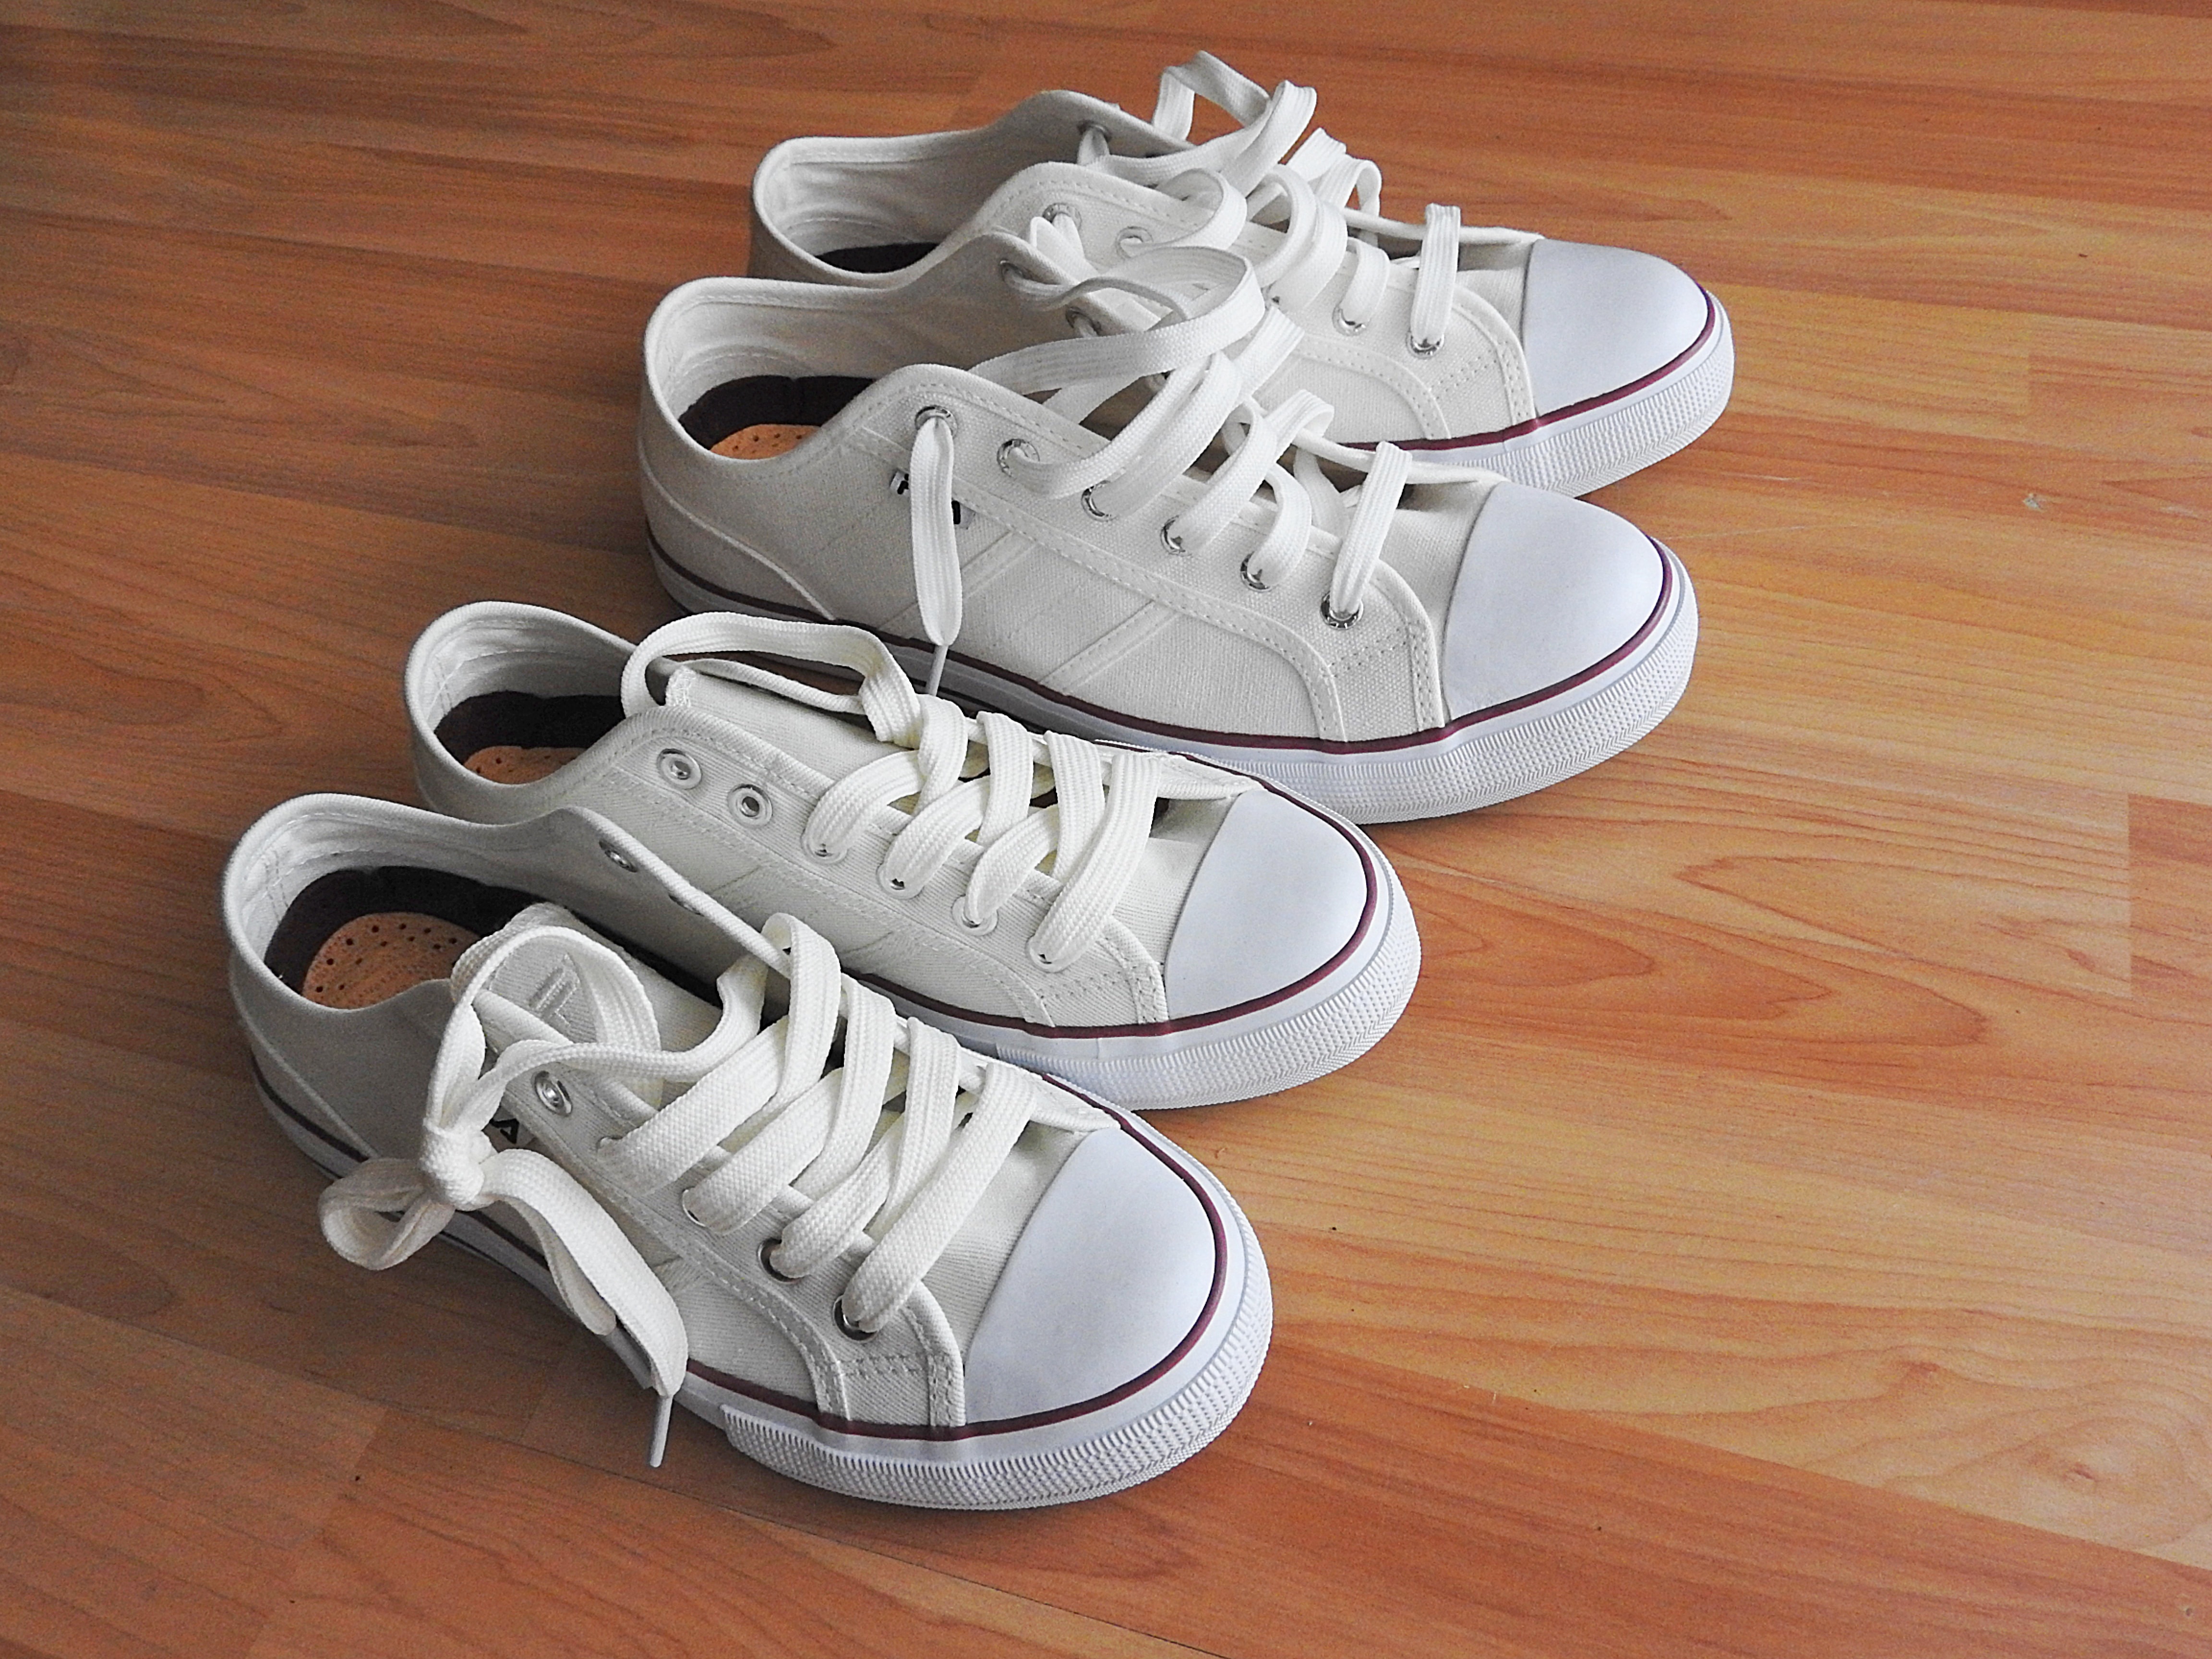
shoe, white, shoes, sporty, sneakers, footwear, outdoor shoe